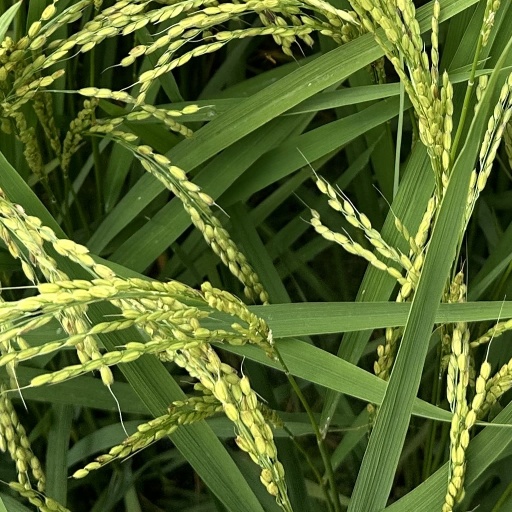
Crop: rice